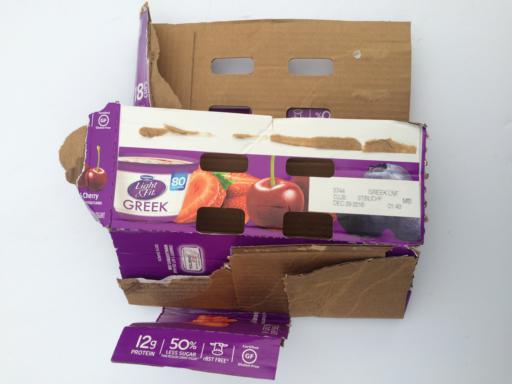
Label: cardboard